Hardnose shark

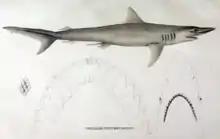
The illustration that accompanied Müller and Henle's description.

The hardnose shark was described by German biologists Johannes Müller and Jakob Henle in their 1839 "Systematische Beschreibung der Plagiostomen". They named it "Carcharias (Hypoprion) macloti" in honour of Heinrich Christian Macklot, who collected the type specimen from New Guinea. In 1862, American ichthyologist Theodore Gill elevated "Hypoprion" to the rank of full genus, with "C. macloti" as the type species. In 1985, Jack Garrick synonymised "Hypoprion" with "Carcharhinus". This species may also be called Maclot's shark.